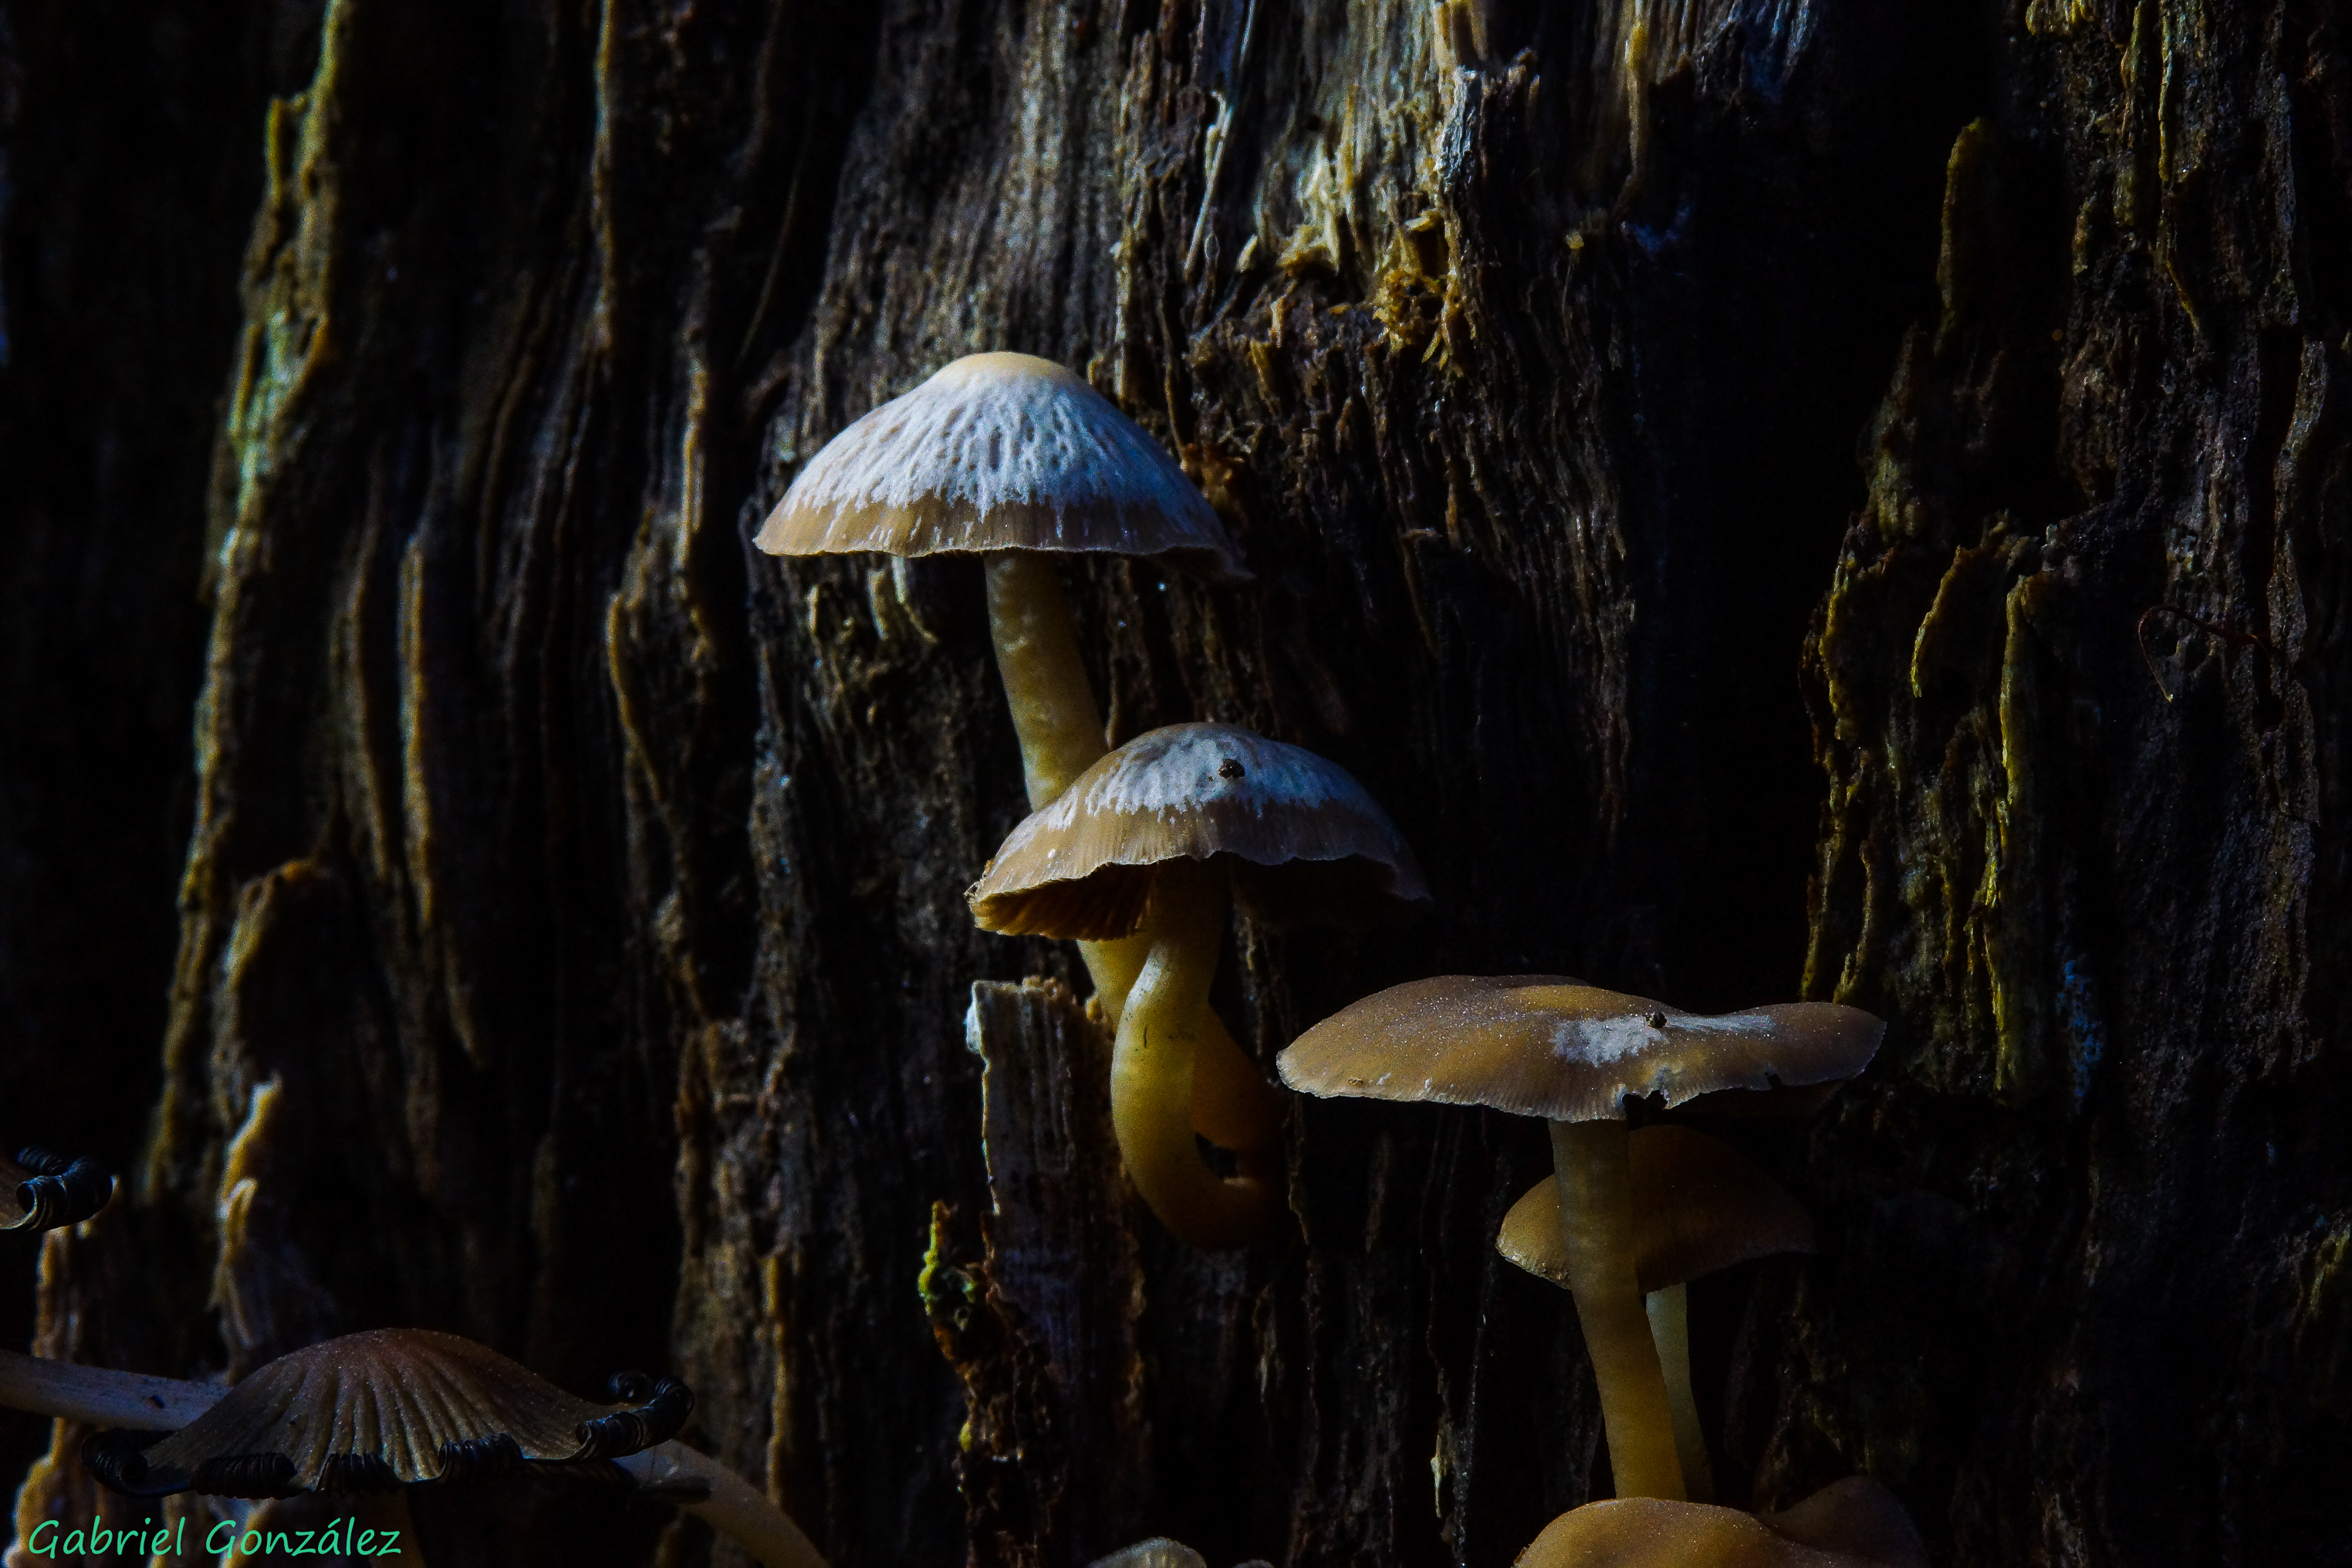
tree, nature, forest, photo, formation, jungle, macro, autumn, mushrooms, rainforest, naturaleza, setas, woodland, habitat, tamron90mm, a77, g, ggl1, gaby1, xovesphoto, sonya77, gphoto, xelodegalicia, gabrielcoru a, natural environment